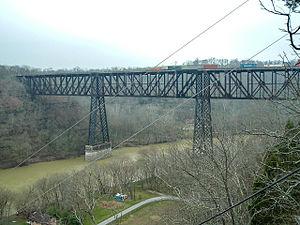
Ce qui suit est la liste des Historic Civil Engineering Landmarks, c'est-à-dire la liste des monuments historiques de génie civil, établie aux États-Unis par l' American Society of Civil Engineers depuis qu'elle a commencé le programme en 1964. Cette désignation est accordée à des projets, des structures et des sites situés aux États-Unis et dans le reste du monde. À compter de 2013, il y a plus de 260 éléments dans cette liste.